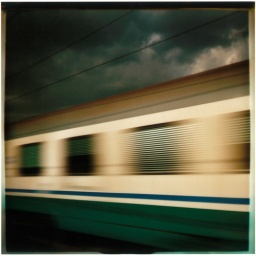
Photo taken in Italy, from the window of a moving train while another train was passing aside in the opposite direction.